Luis Hernando de Larramendi

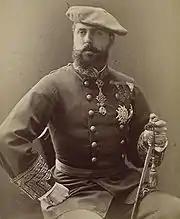
Don Carlos, Carlist king 1868-1909

Mariano Hernando was not a Carlist; it was thanks to the influence of his paternal grandfather that during his childhood and youth Luis embraced Carlism. When at the university he befriended a number of Traditionalist-minded students like conde Rodezno, conde de Doña Marina and ; together with them in the first decade of the 20th century he was active in Juventud Carlista and Congregación de los Luises, a Jesuit youth organization. In 1904 he was briefly editor-in-chief of an ephemeral Carlist daily "El Correo de Guipúzcoa", though it is not clear whether he lived in San Sebastián at that time. In Madrid he gained recognition in 1905 becoming secretary of Sección de Ciencias Historicas of Ateneo de Madrid, though principally as a young and successful lawyer, involved in cases gaining wider publicity.